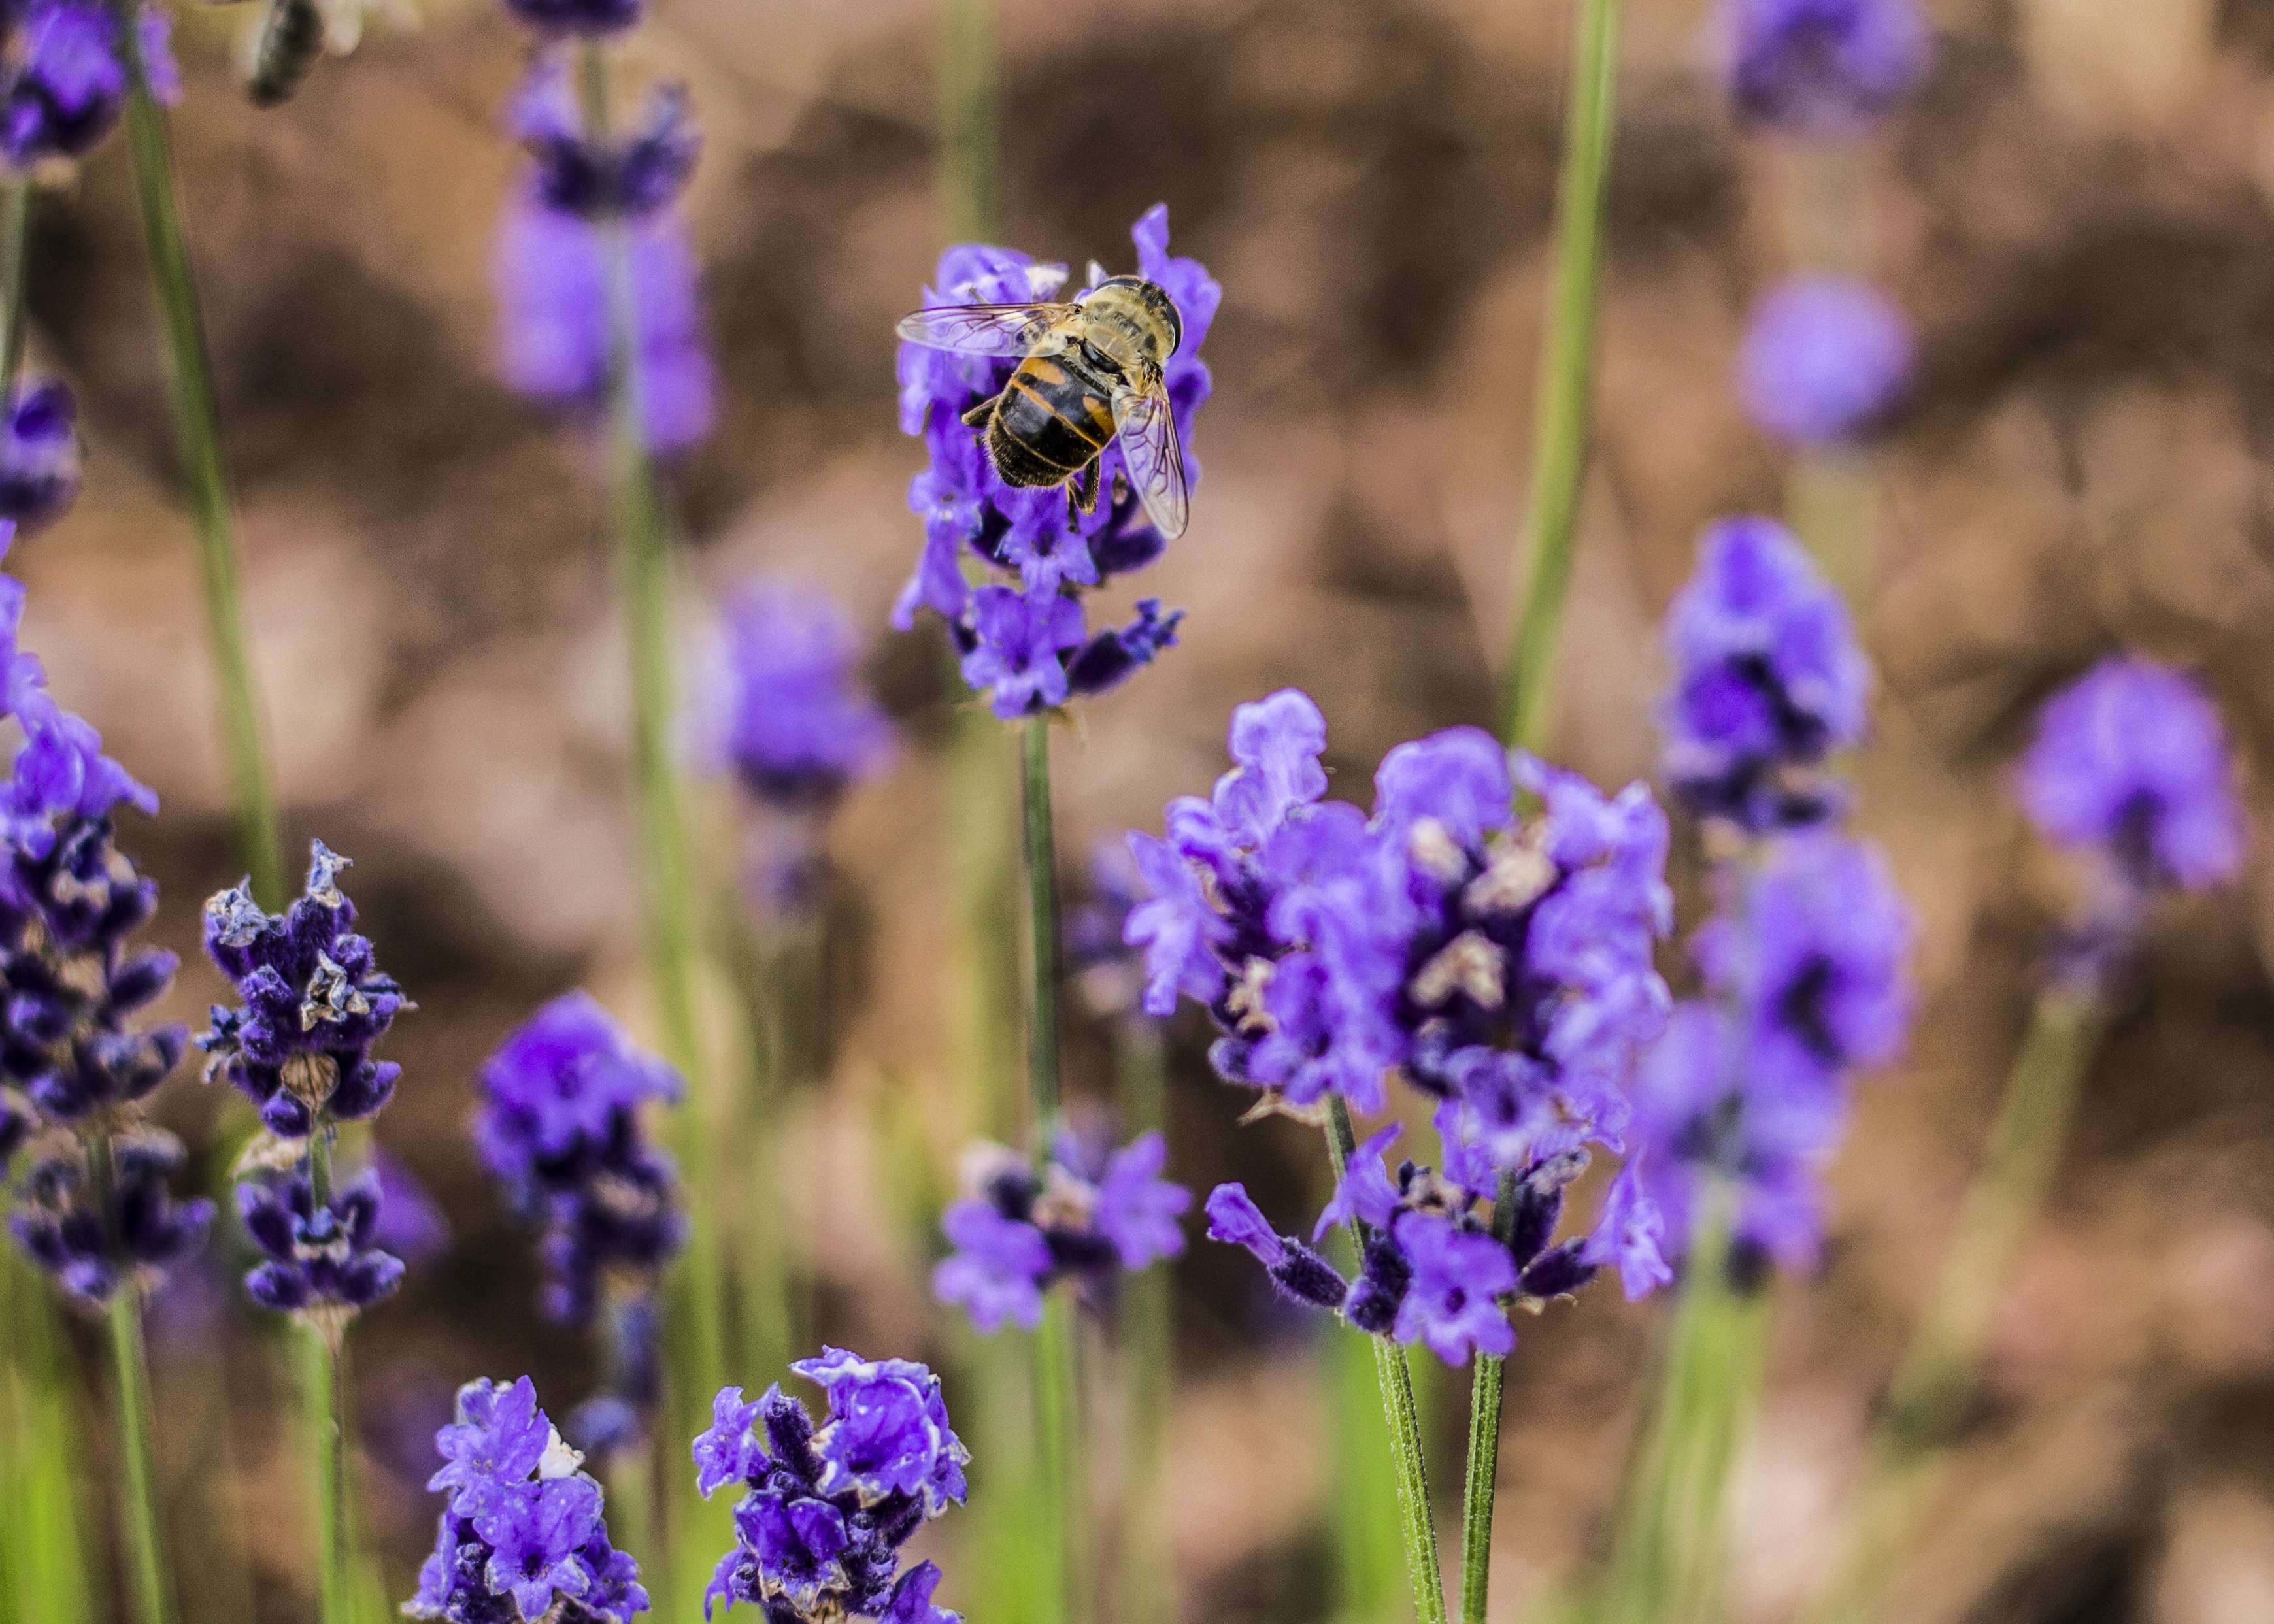
nature, blossom, plant, meadow, flower, purple, herb, insect, botany, flora, lavender, wildflower, bee, nectar, macro photography, flowering plant, annual plant, land plant, english lavender, french lavender